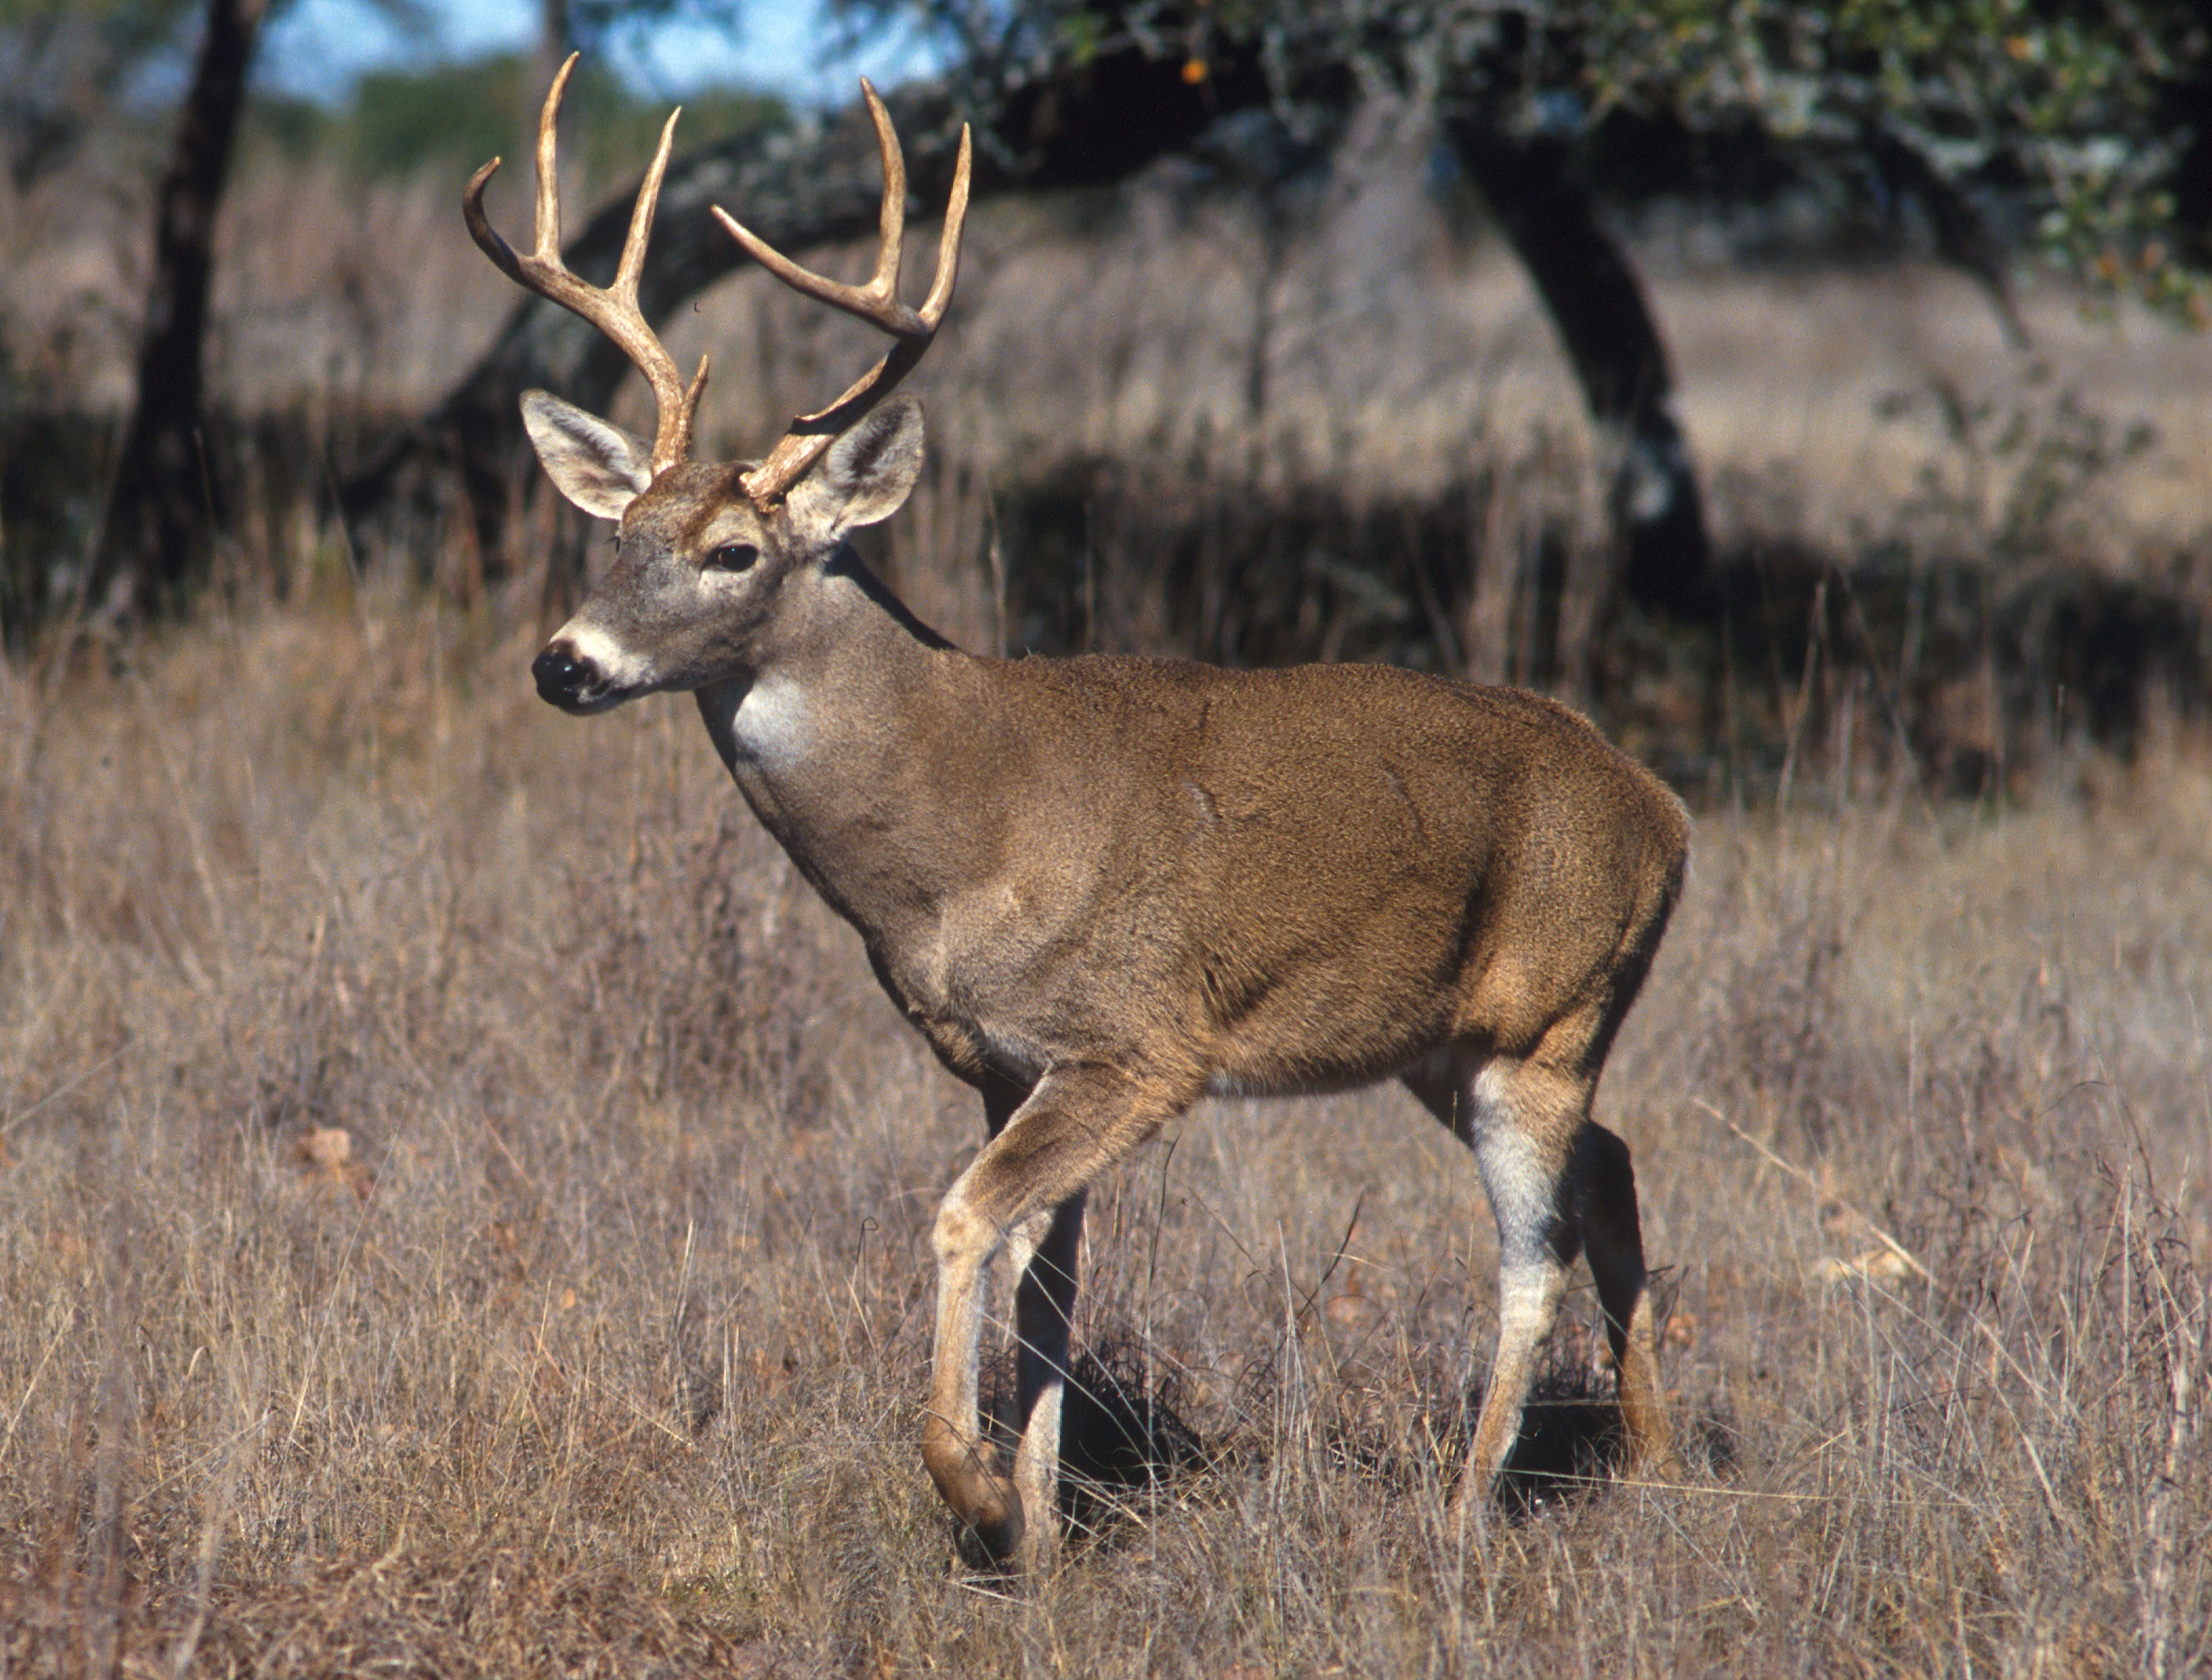
nature, forest, grass, wildlife, deer, mammal, fauna, trees, wild animal, animals, vertebrate, wallpaper, suede, white tailed deer, pronghorn, male of the doe